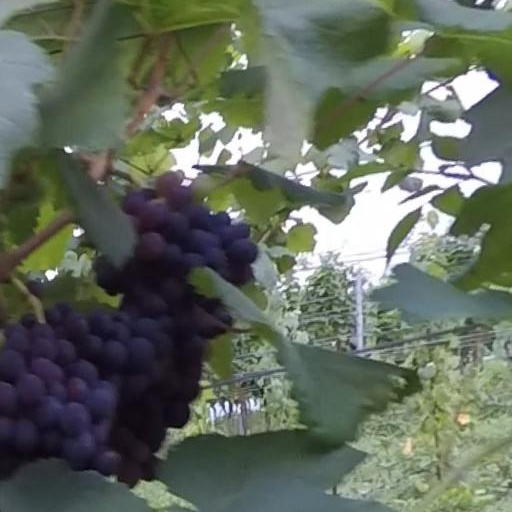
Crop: grape